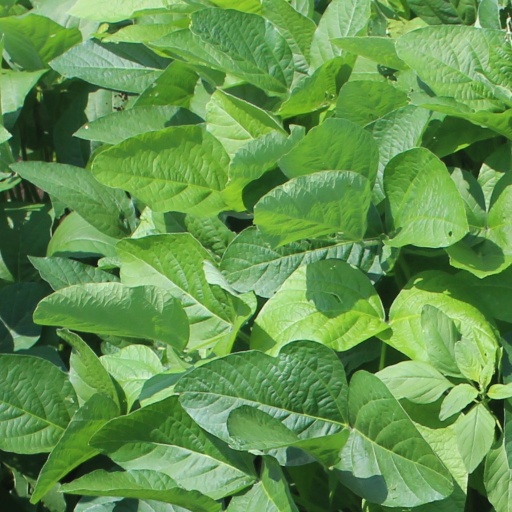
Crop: soybean